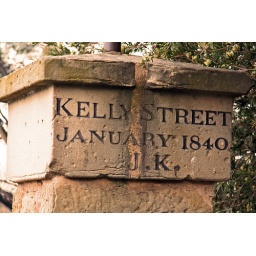
A 165-year old street sign in Hobart. I suppose that is quite old, by Australian standard.